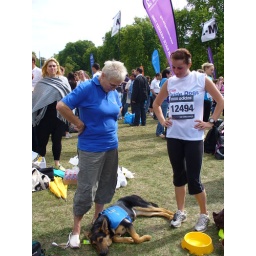
Puppy walkers and guide dog puppy in training Gemma